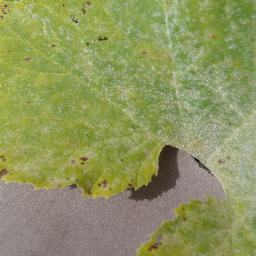
Label: Squash___Powdery_mildew